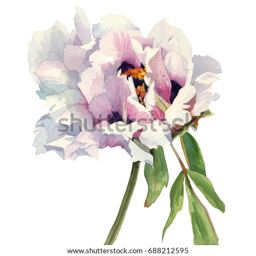
gently pink peony on a green branch .